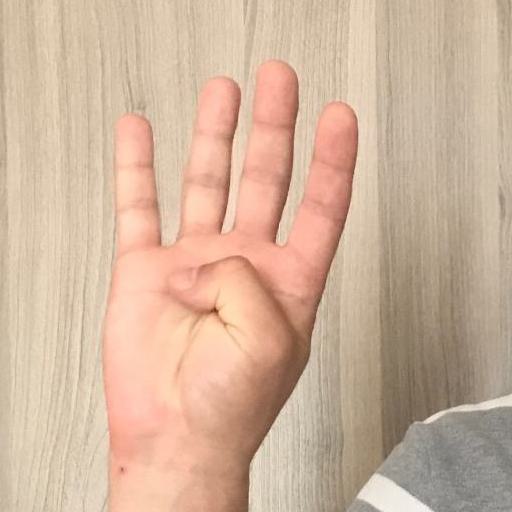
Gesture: four